William Horsell

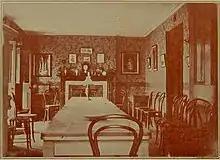
Interior of Northwood Villa, where the Vegetarian Society was founded in 1847.

Alcott House was a progressive educational community founded in the 1830s that promoted a plant-food only diet. Its members established one of the earliest known hydrotherapy centres in the United Kingdom and published "The Healthian", which included the earliest known printed use of the word "vegetarian" in an 1842 edition. The publication also advocated a strictly plant-food diet.